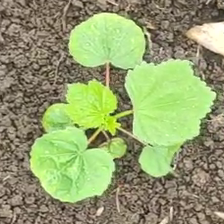
Weed species: Little_Mallow(Malva parviflora)